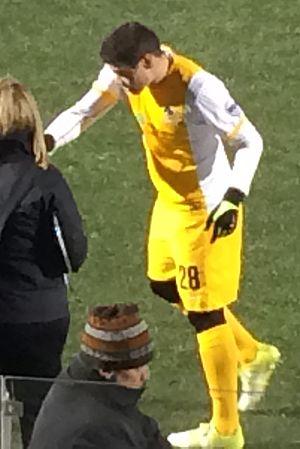
Vini Dantas est un footballeur brésilien né le 14 septembre 1989 à São Paulo. Il évolue au poste d'attaquant.